Muhamed Hadžiefendić

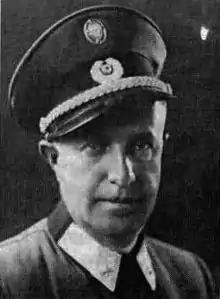

Muhamed Hadžiefendić (January 1898 – 2 October 1943) was a Bosnian Muslim officer in the Home Guard of the Independent State of Croatia during World War II, commanding the Hadžiefendić Legion.